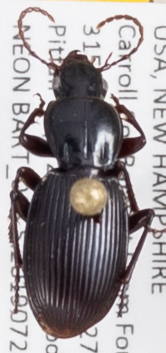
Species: Pterostichus tristis
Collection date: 2019-07-24
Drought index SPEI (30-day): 0.54
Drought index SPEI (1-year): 1.13
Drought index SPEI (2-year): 0.8